TransAsia Airways Flight 222

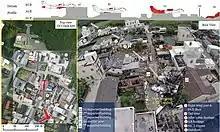
Sequence of crash of Flight 222

Most of the survivors who crawled out of the wreckage of the aircraft sought refuge in nearby houses. Residents of Xixi Village offered their assistance to the survivors, and some of them treated their injuries. Some of the survivors had cut wounds and burn injuries. 10 of the 58 people on board Flight 222 survived. Five people on the ground were injured.